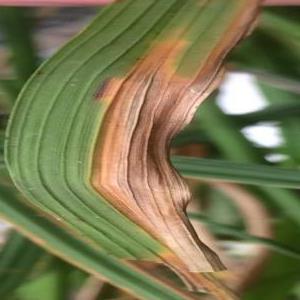
Disease: Bacterialblight